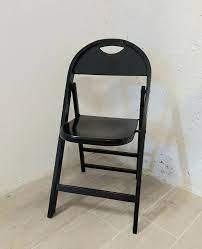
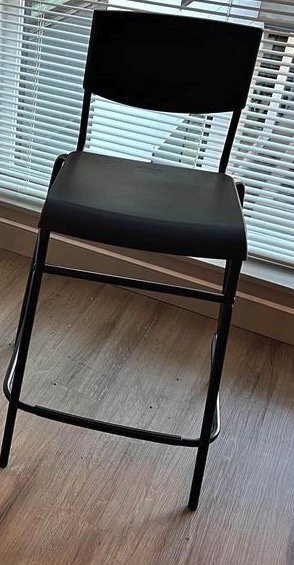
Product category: stool
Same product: no